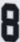
Number: 8